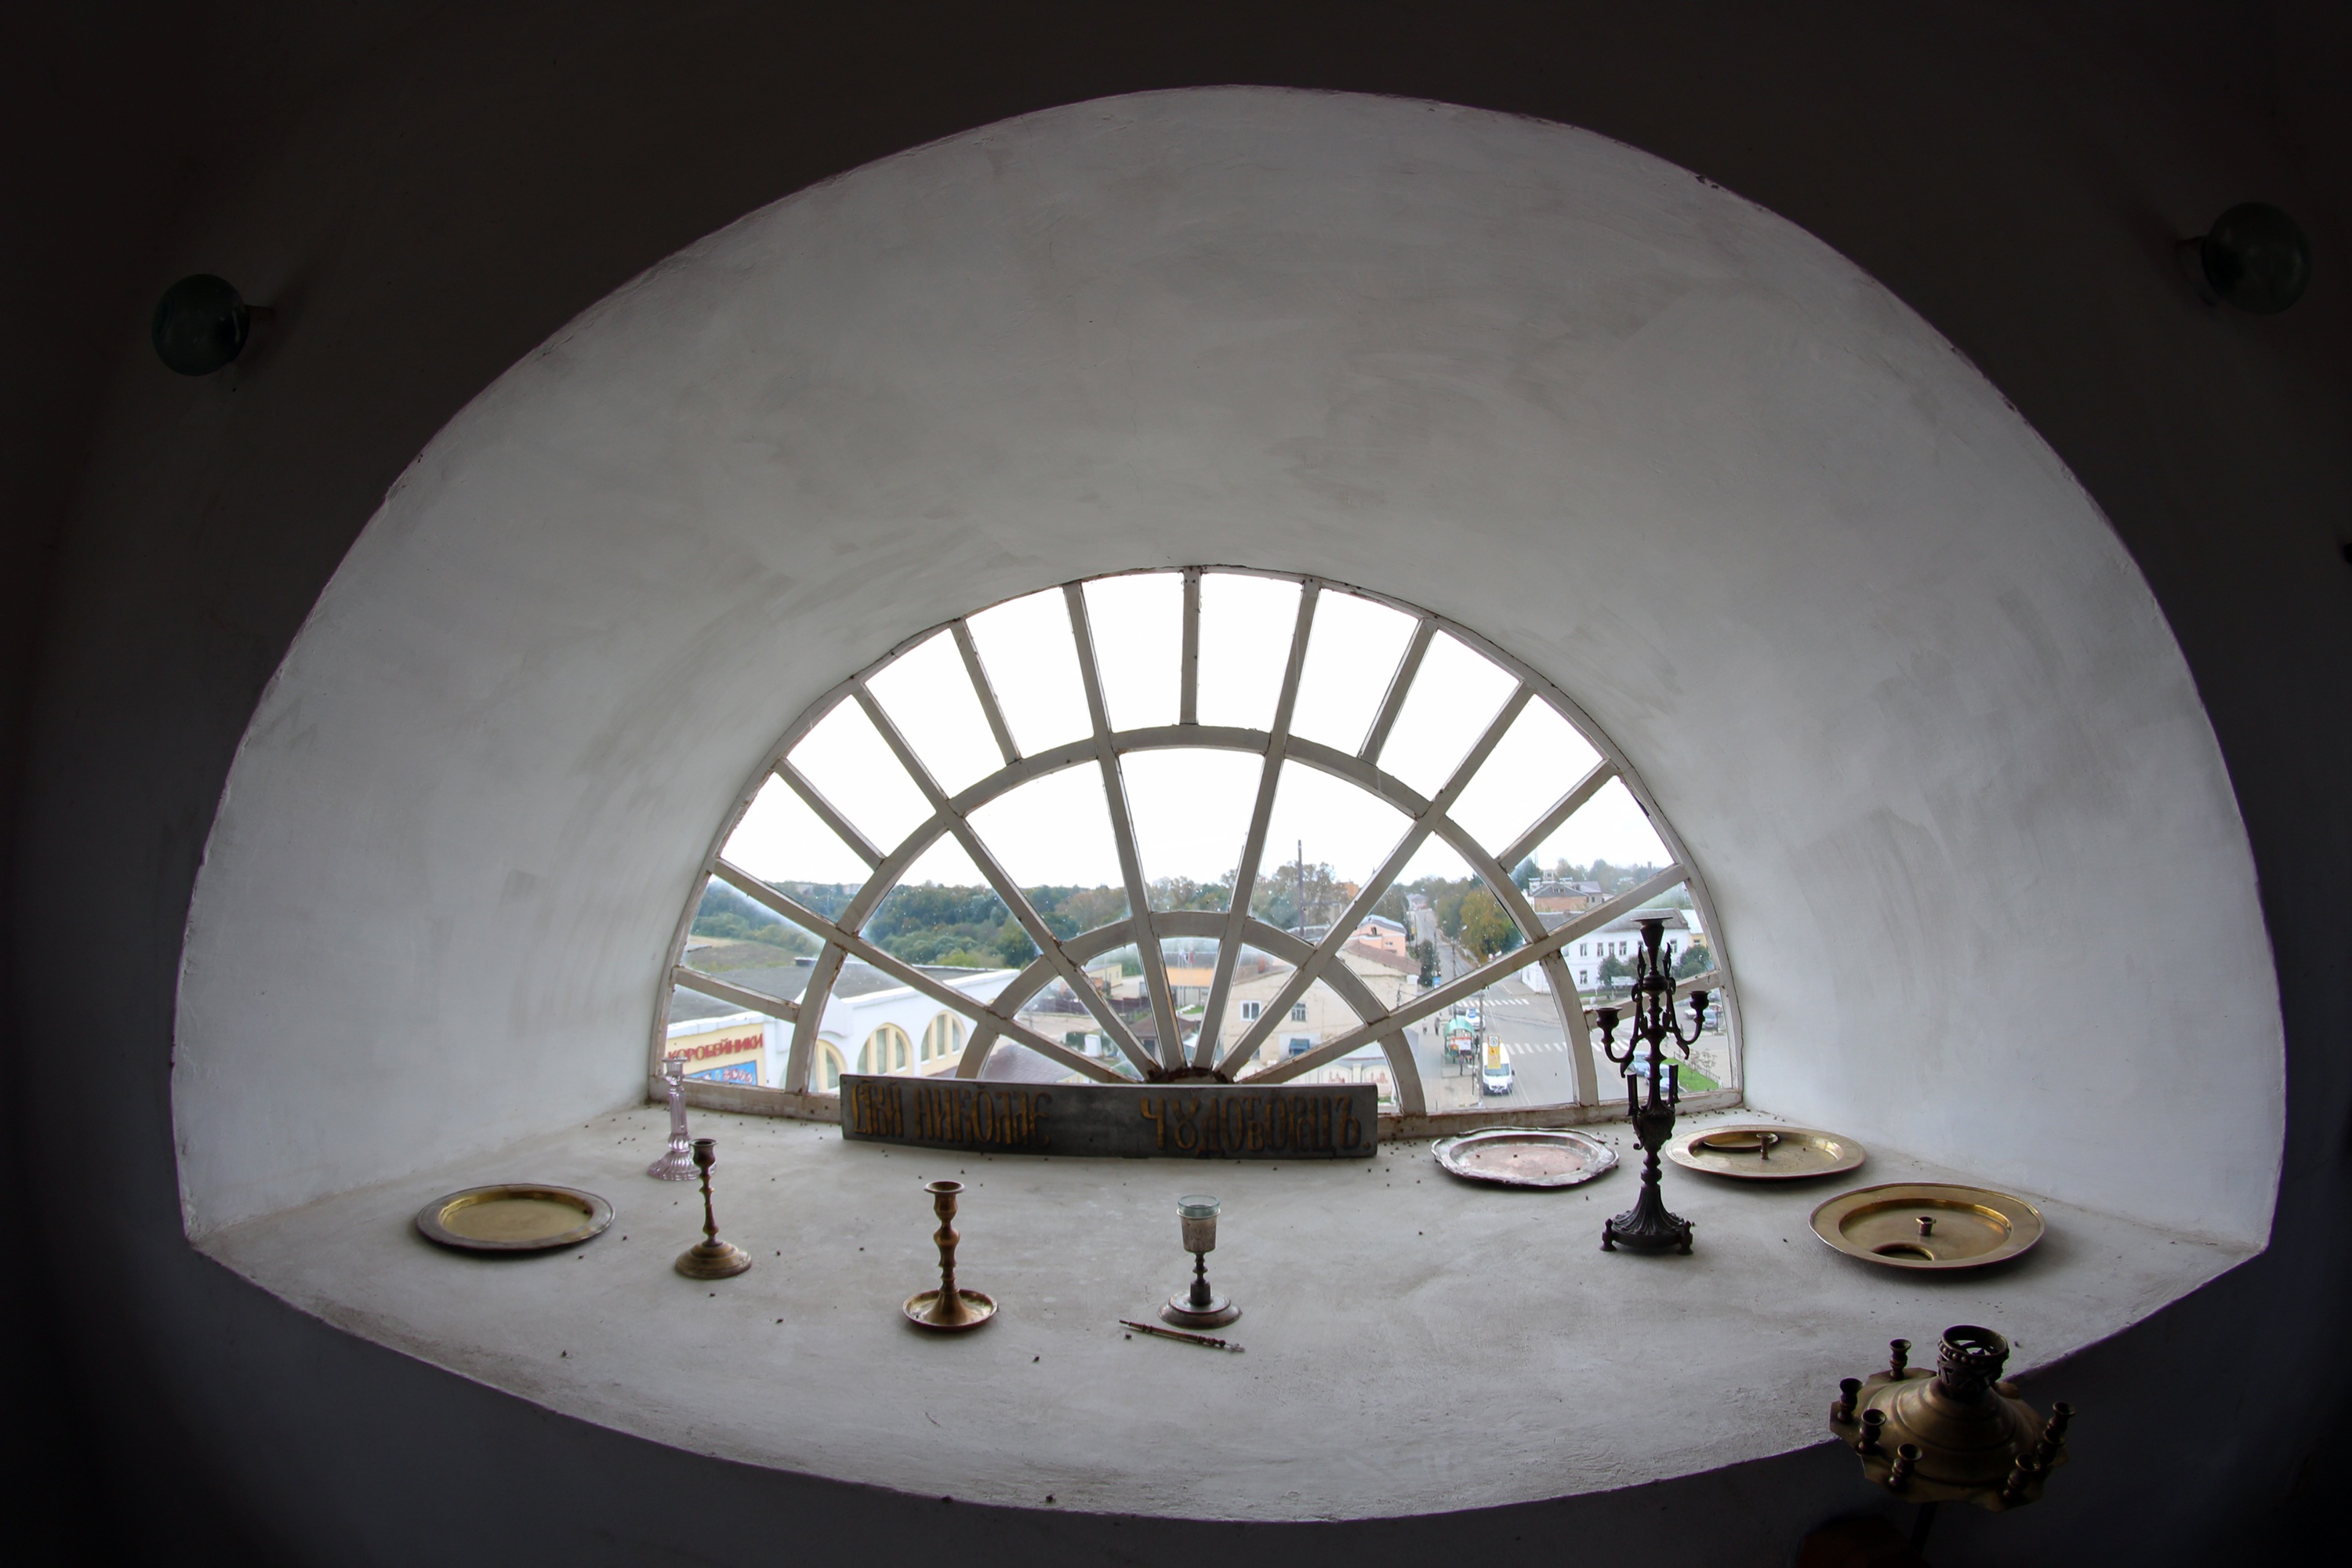
architecture, window, arch, ceiling, hall, religion, church, cathedral, old town, religious, temple, symmetry, mural, prayer, culture, history, christianity, orthodox, vault, dome, russia, spirit, icons, vera, orthodoxy, belfry, spirituality, showplace, christian church, borovsk, cathedral of the annunciation, daylighting, fisheye lens